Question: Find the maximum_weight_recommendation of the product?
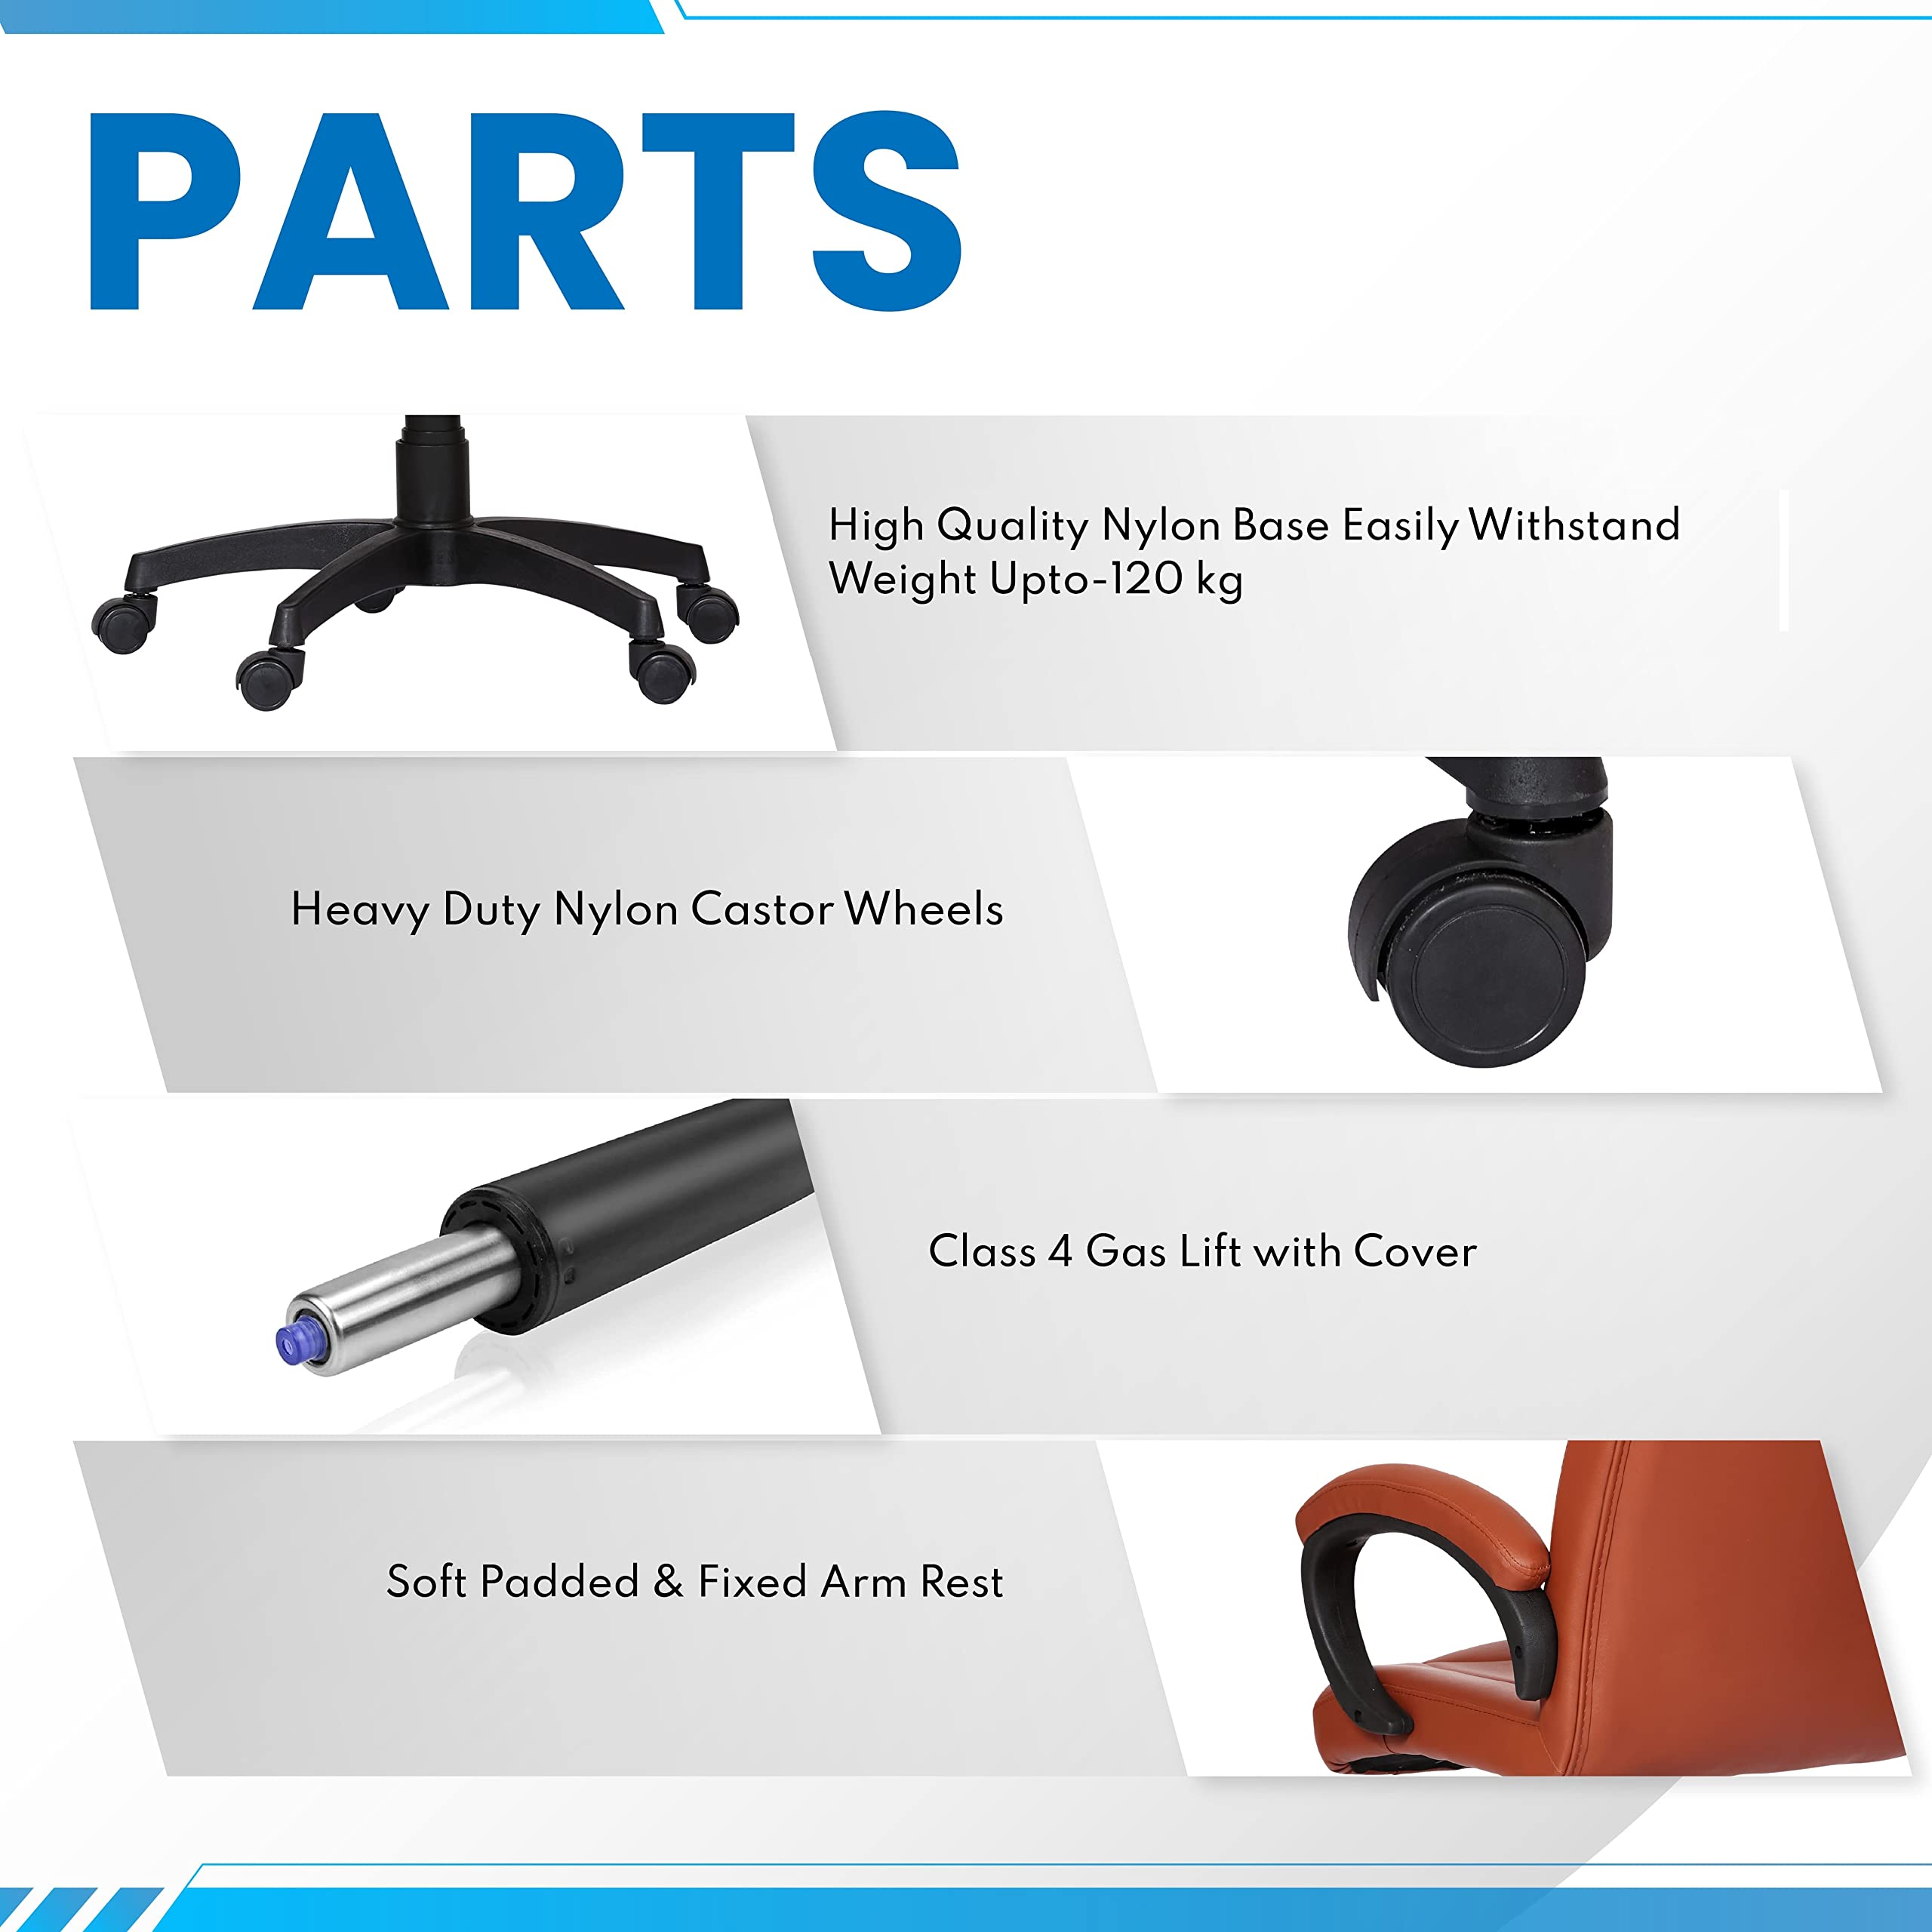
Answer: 120 kilogram